James Maxwell Wallace

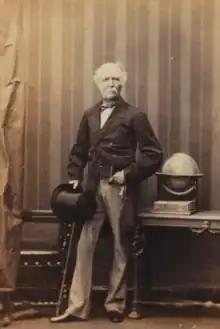
James Maxwell Wallace, 1861 photograph

General Sir James Maxwell Wallace, KH (21 February 1783 – 3 February 1867), of Ainderby Hall, near Northallerton, was a British Army officer.